Croxdale Estate

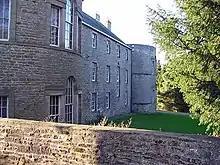
Croxdale Hall, County Durham

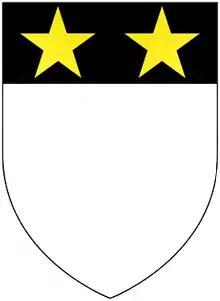
Arms of Salvin of Croxdale Hall, Durham: "Argent, on a chief sable two mullets or"

The Croxdale Hall Estate at Croxdale near Sunderland Bridge, County Durham, England, has been owned by the Salvin family since the 15th century. Its principal building is the Grade I listed Croxdale Hall.